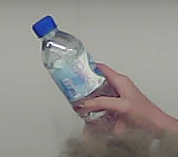
Product: nestle_water